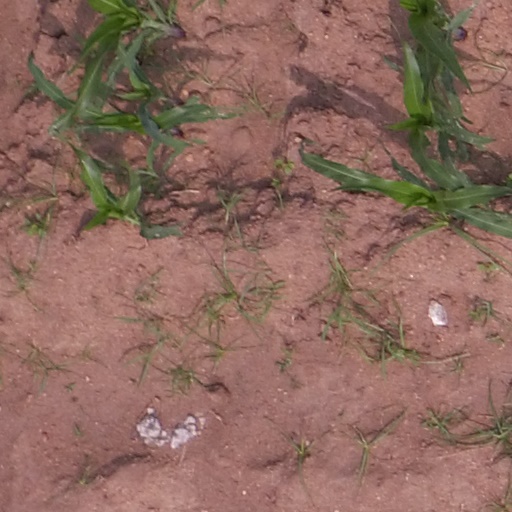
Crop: maize; corn